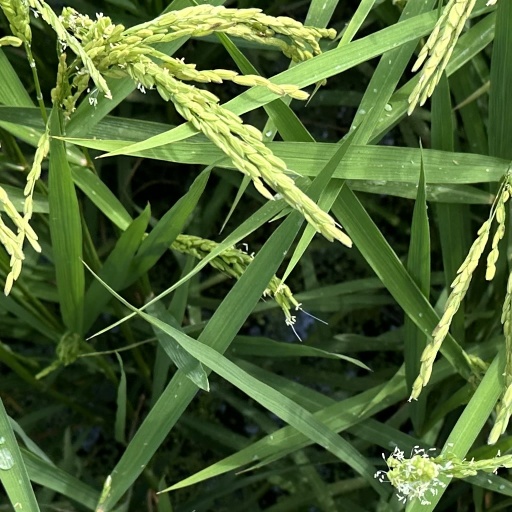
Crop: rice